Job Vile

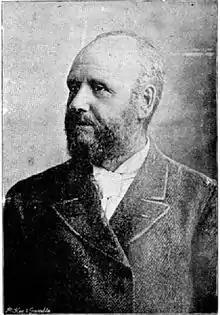

Job Vile (1845 – 6 December 1905) was an independent conservative Member of Parliament in New Zealand, representing the Manawatu electorate between 1902 and 1905. He served as the first chairman of Pahiatua Country Council, and the first mayor of Pahiatua.